Queensland Railways 2000 class rail motor

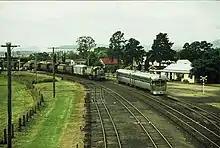
2000 class rail motors at Helidon in 1987.

In 1956, two 2000 class railmotor prototypes were constructed by Queensland Railways at its Ipswich Railway Workshops sheeted in satin finished aluminium. They were powered by AEC engines.